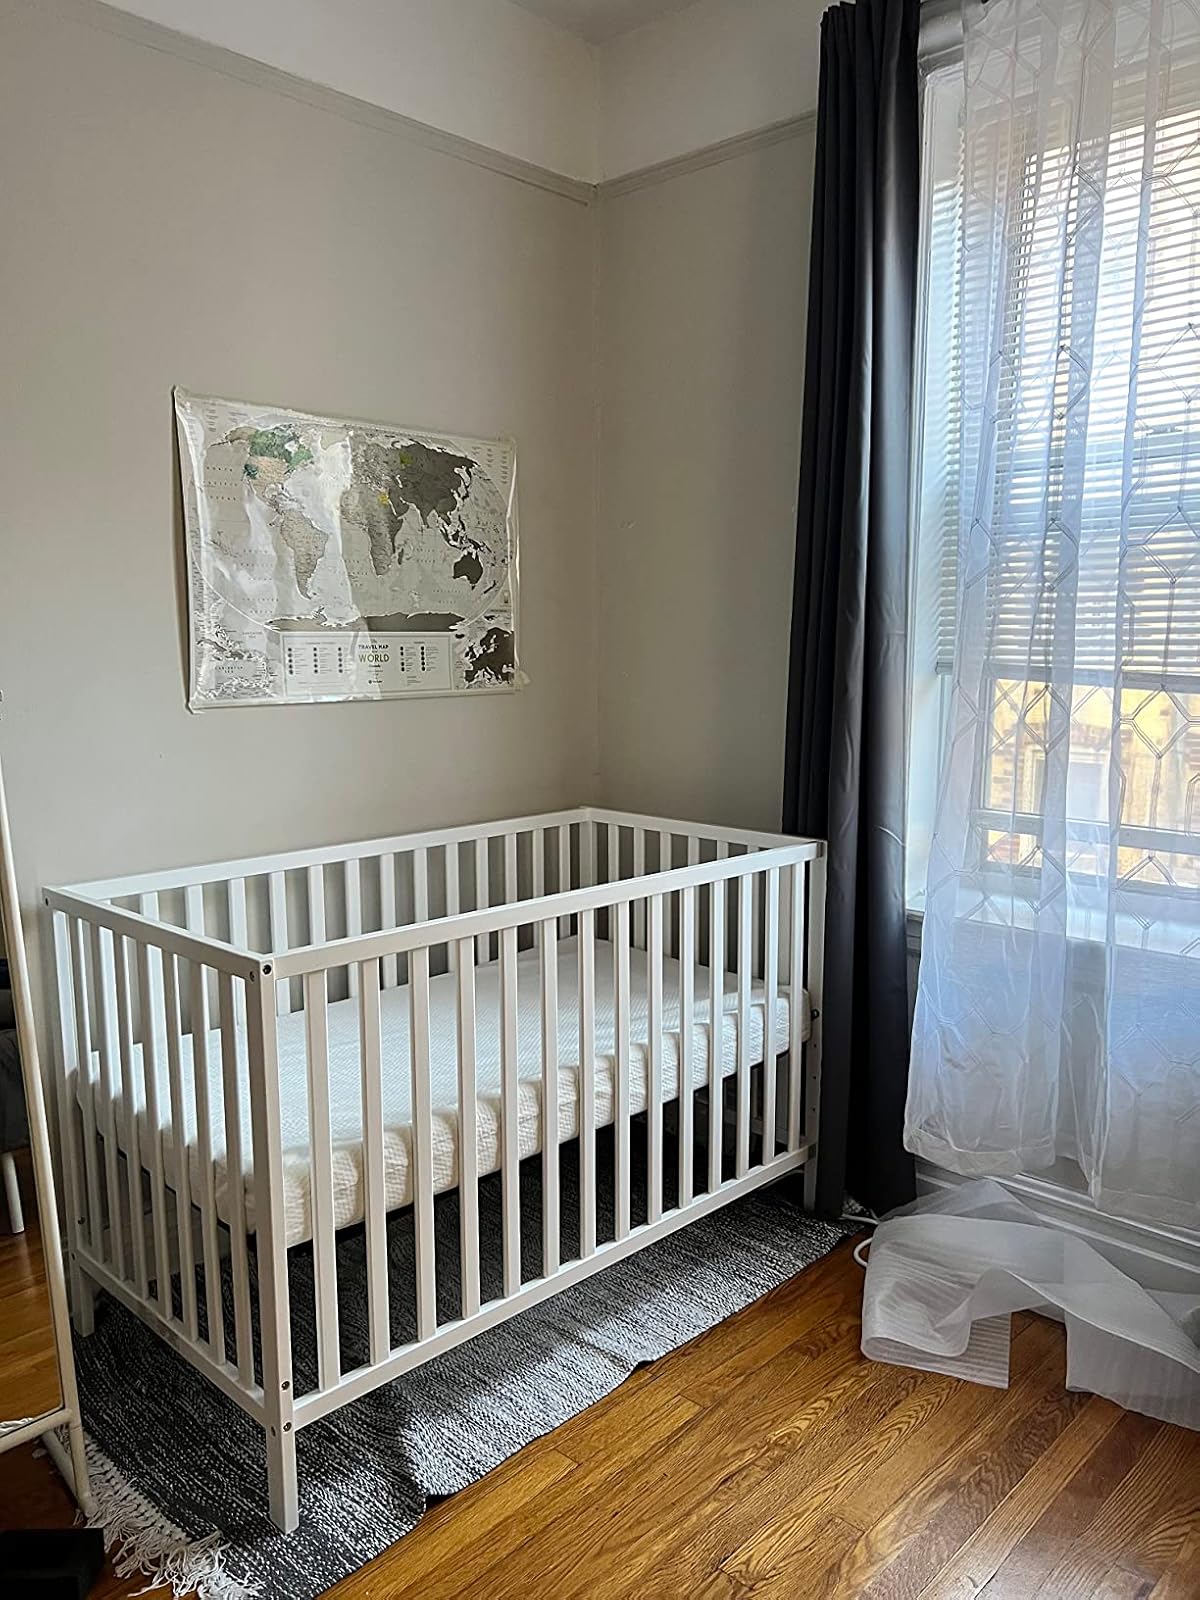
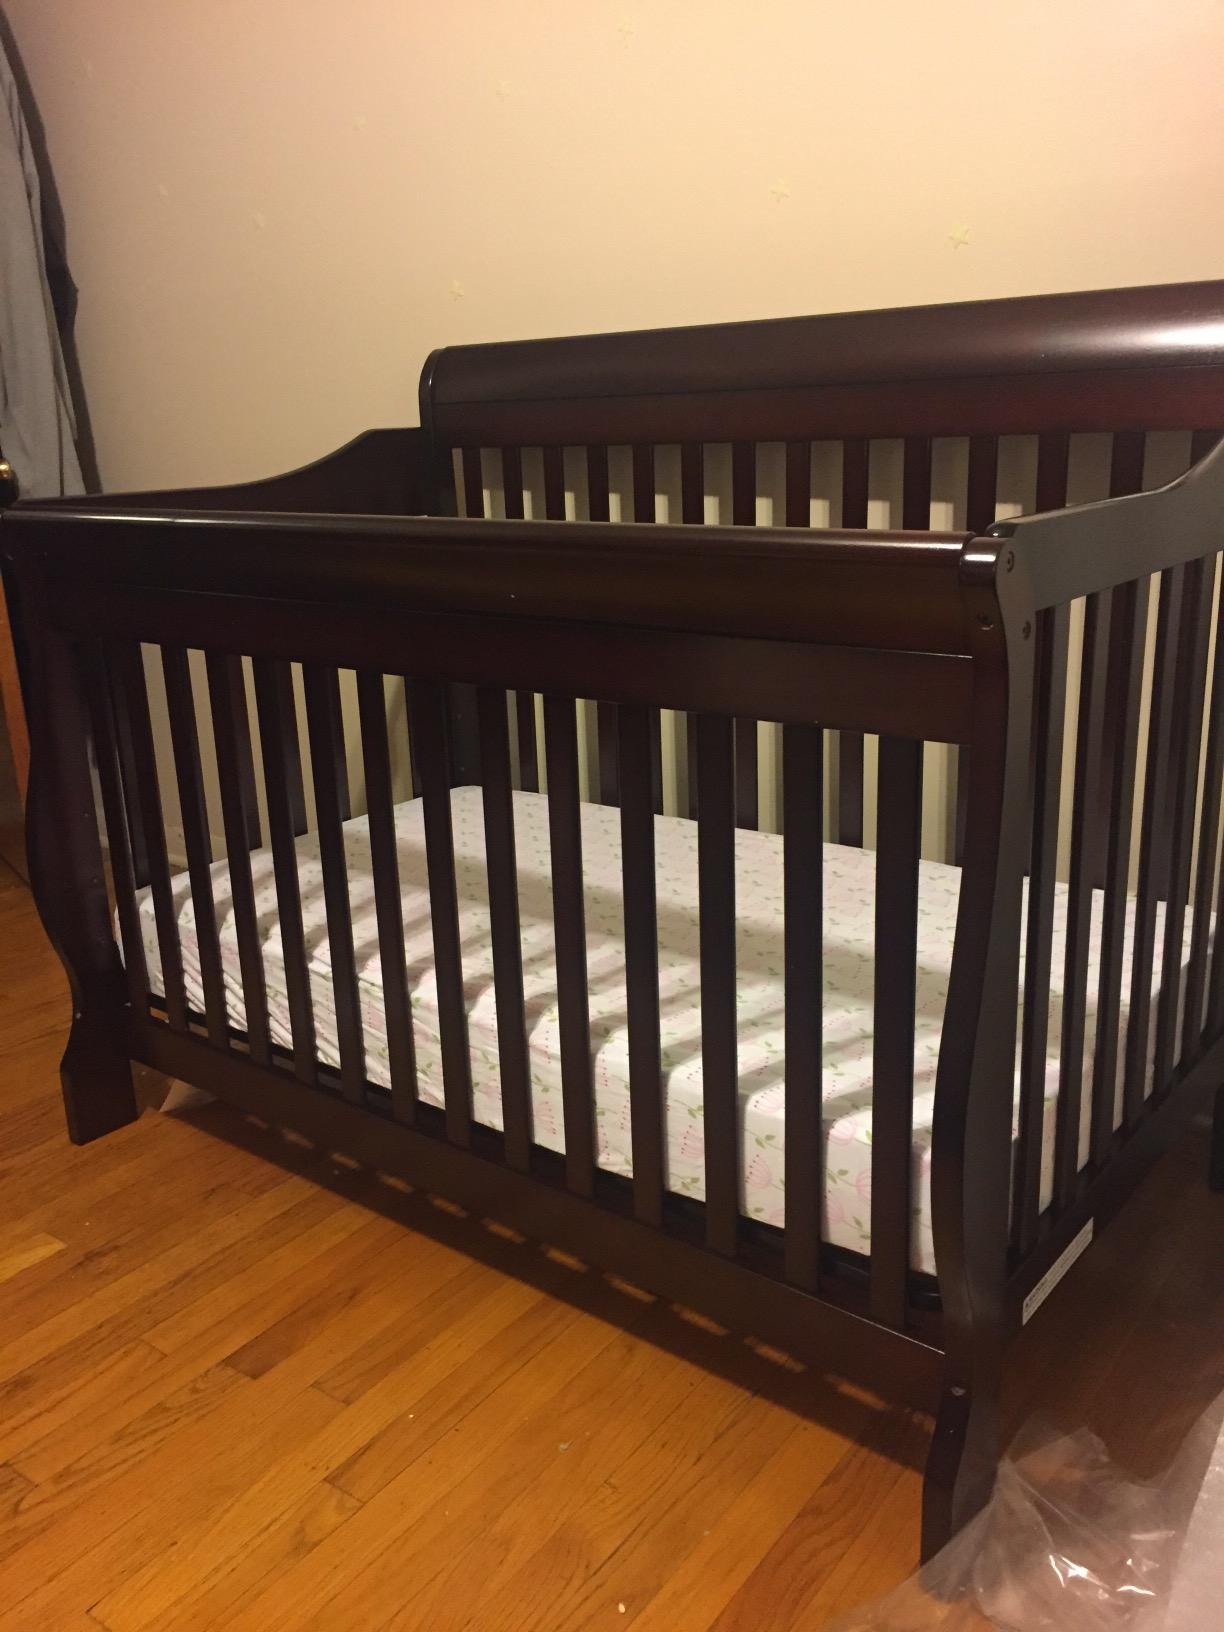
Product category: products_crib
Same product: no